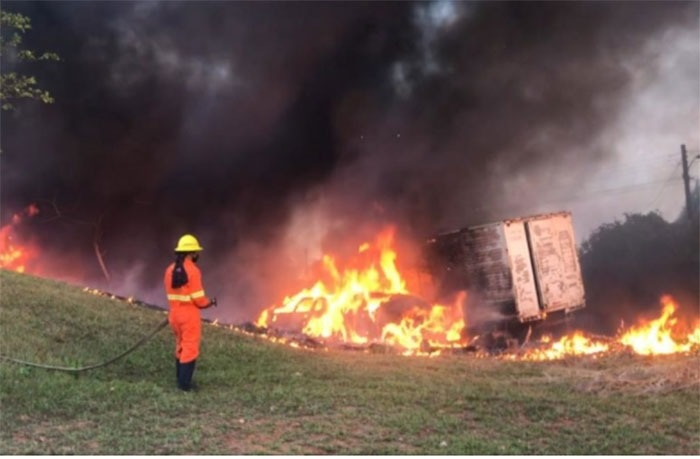
Fire: yes
Smoke: yes